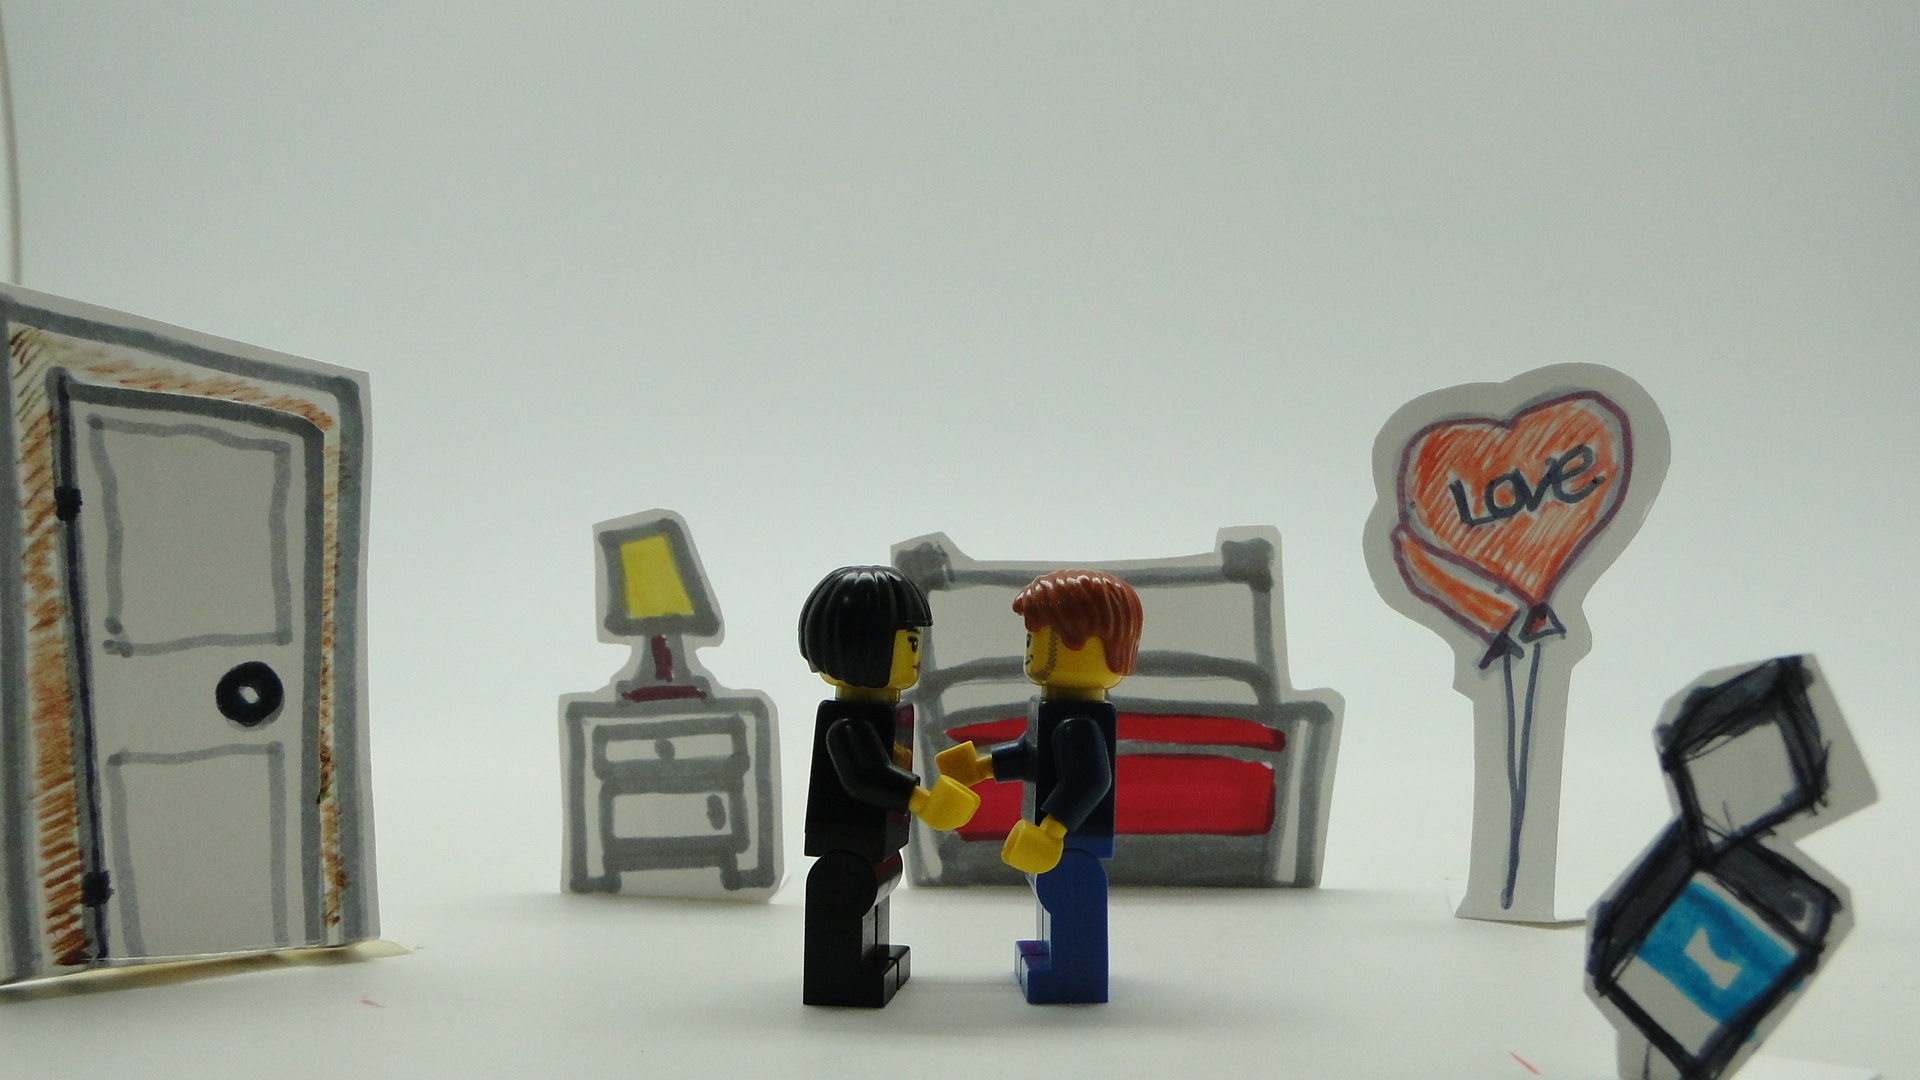
people, love, kiss, romance, wedding, toy, art, happy, lego, couples, grooms